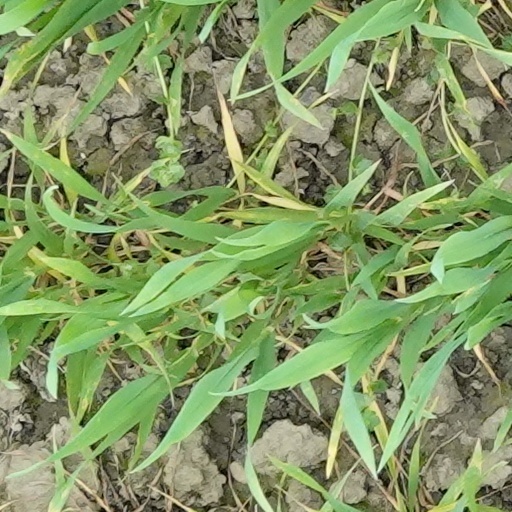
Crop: wheat